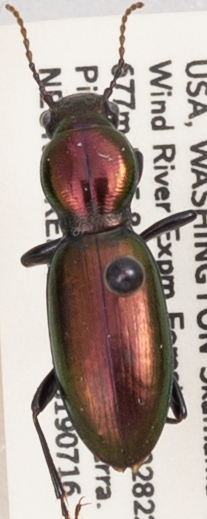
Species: Zacotus matthewsii
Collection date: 2019-07-16
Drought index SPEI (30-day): -0.138
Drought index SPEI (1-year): -1.834
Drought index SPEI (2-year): -2.09